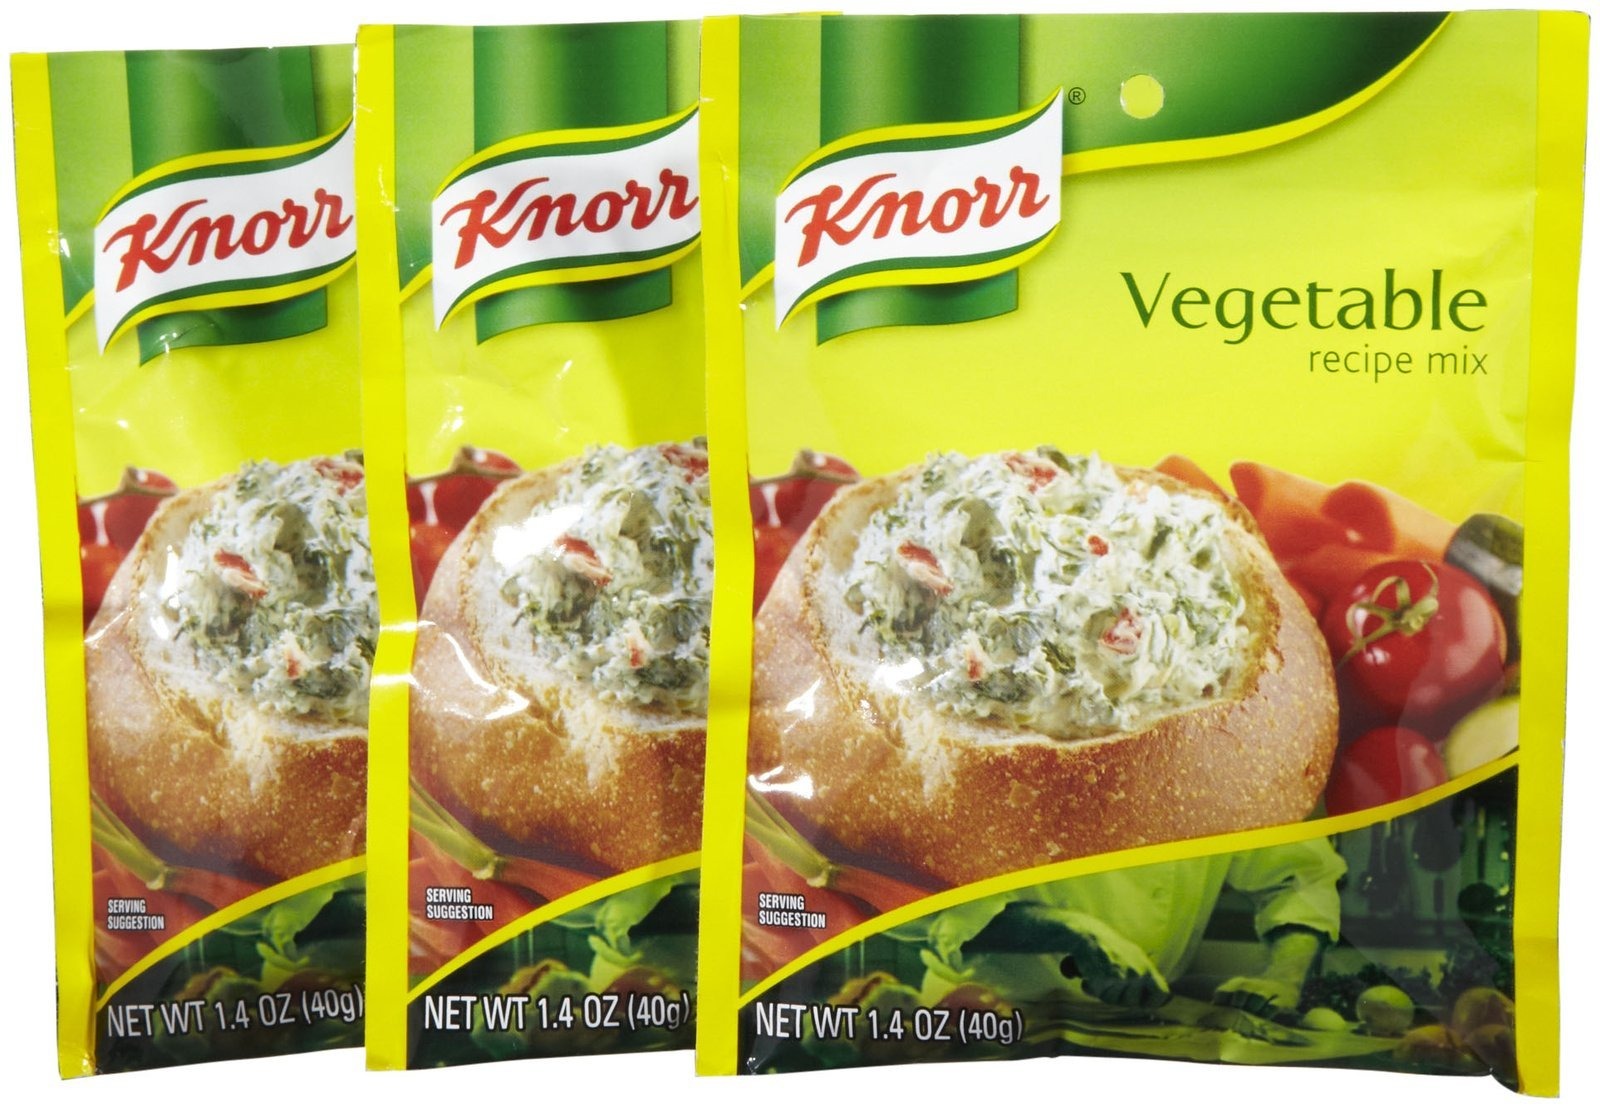
Item Name: Knorr Vegetable Recipe Mix - 1.4 oz packet
Bullet Point: Pack of 3
Product Description: Knorr Recipe Mix vegetable, 1.4-ounce packet(Pack of 3)
Value: 4.2
Unit: Ounce

Price: 2.29